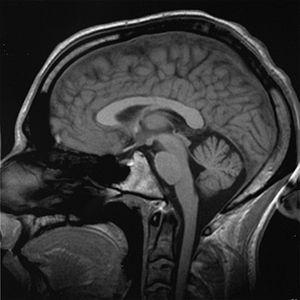
Le cortex cérébral, d'origine prosencéphalique, désigne la substance grise périphérique des hémisphères cérébraux. Il se compose de trois couches à six couches renfermant différentes classes de neurones, d'interneurones et de cellules gliales. Le cortex peut être segmenté en différentes aires selon des critères cytoarchitectoniques, de leur connexions, notamment avec le thalamus, et de leur fonction.